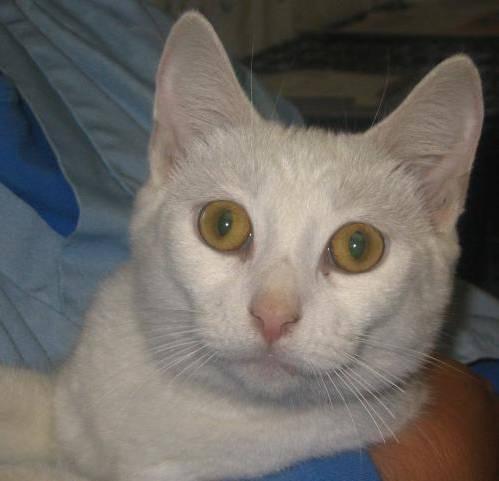
cat